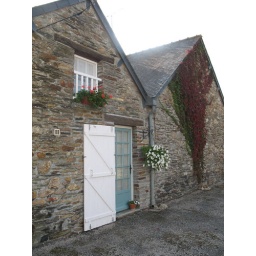
This is the side view of our house in Ruffiac. The door is off the kitchen and the window belongs to the mezzanine.